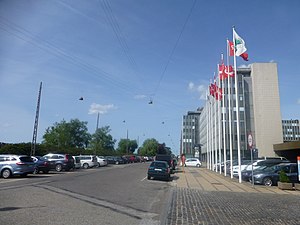
Vester Søgade
Vester Søgade set fra Gammel Kongevej.
Vester Søgade er en gade på Vesterbro i København, der går fra Gammel Kongevej til Gyldenløvesgade. Gaden ligger i forlængelse af Nørre Søgade og Øster Søgade, og de tre gader er under et kendt som Søgaderne. Vester Søgade er den yngste af de tre, idet den først kom til i forbindelse med, at Sankt Jørgens Sø blev opgivet som vandreservoir. Gaden blev navngivet omkring 1917. Ordet Vester i navnet skal ses som en parallel til Vester Farimagsgade og Vester Voldgade.